Sanga-Sanga Airport

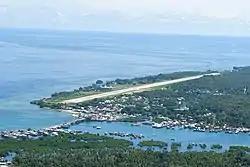
A view of Sanga-Sanga Airport from the peak of Mount Bongao.

Sanga-Sanga Airport , also known as Tawi-Tawi Airport, is an airport serving the general area of Bongao, the capital of the province of Tawi-Tawi in the Philippines. The airport is classified as a Class 2 principal (minor domestic) airport by the Civil Aviation Authority of the Philippines. It is not an international airport, contrary to its classification by the Tawi-Tawi provincial government. It is located in Sanga-Sanga Island. The airport was formerly referred by the IATA with the code SGS until the end of 2011, when its IATA code was finally changed to TWT.